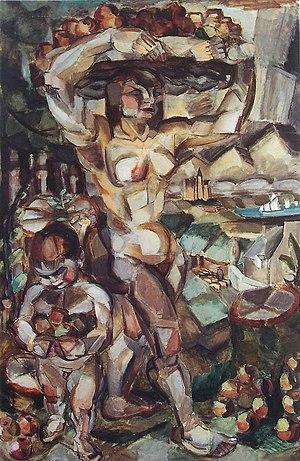
Le Cubisme est une exposition artistique au Centre national d'art et de culture Georges-Pompidou, à Paris, du 17 octobre 2018 au 25 février 2019. Portant sur le cubisme, elle a Brigitte Leal, Christian Briend et Ariane Coulondre pour commissaires.
L'Abondance est un tableau peint par Henri Le Fauconnier en 1910-1911. Cette huile sur toile cubiste représente une femme et un enfant nus portant quantité de pommes. Présentée au Salon des indépendants de 1911, elle est ensuite tant exposée à travers l'Europe qu'elle peut prétendre avoir été l'œuvre cubiste la plus vue avant l'éclatement de la Première Guerre mondiale. Elle est aujourd'hui conservée au musée municipal de La Haye, aux Pays-Bas.
Le Salon des indépendants de 1911 est la vingt-septième édition du Salon des indépendants, une exposition artistique annuelle à Paris, en France. Il se tient du 21 avril 1911 au 13 juin 1911 sur le quai d'Orsay et le pont de l'Alma. Il est marqué par la révélation au public d'œuvres cubistes, point de départ du cubisme de salon.
Le cubisme de salon ou des salons est le cubisme tel que pratiqué par les artistes participant aux salons parisiens, principalement le Salon des indépendants et le Salon d'automne, en particulier à compter de 1911. Il est le fait de peintres et sculpteurs convertis à ce mouvement artistique tout à la fin des années 1900 ou au début des années 1910 seulement, par exemple Alexander Archipenko, Henri Le Fauconnier, Albert Gleizes, Jean Metzinger ou Robert Delaunay. Il s'oppose au cubisme de galerie ou des galeries, celui des inventeurs du cubisme Georges Braque et Pablo Picasso, lesquels n'exposent plus lors des grands événements annuels, leur promotion étant assurée par leurs marchands dans des galeries.